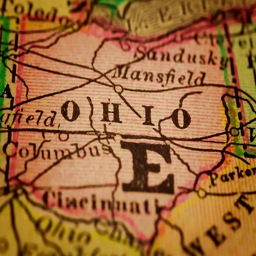
american football team on a map